National Bank of Yugoslavia

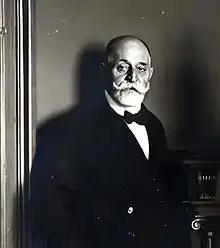
Đorđe Vajfert, last governor of the National Bank of the Kingdom of Serbia and first governor of that of Yugoslavia

On , a decree of the German occupation authorities pronounced the National Bank's liquidation, and it was replaced two days later by the Serbian National Bank. The occupation forces confiscated 11 tons of gold from the bank's vaults, only a fraction of the 53 tons that had been transferred to safety abroad during the previous two years. The pro-Nazi official , who had been reappointed Governor in December 1940, retained his position in the new entity, even though he had no independence under the control of two more powerful German officials, the General Agent for Economic Affairs and the Banking Commissioner. The Serbian National Bank's activity was primarily oriented towards financing the collaborationist government.